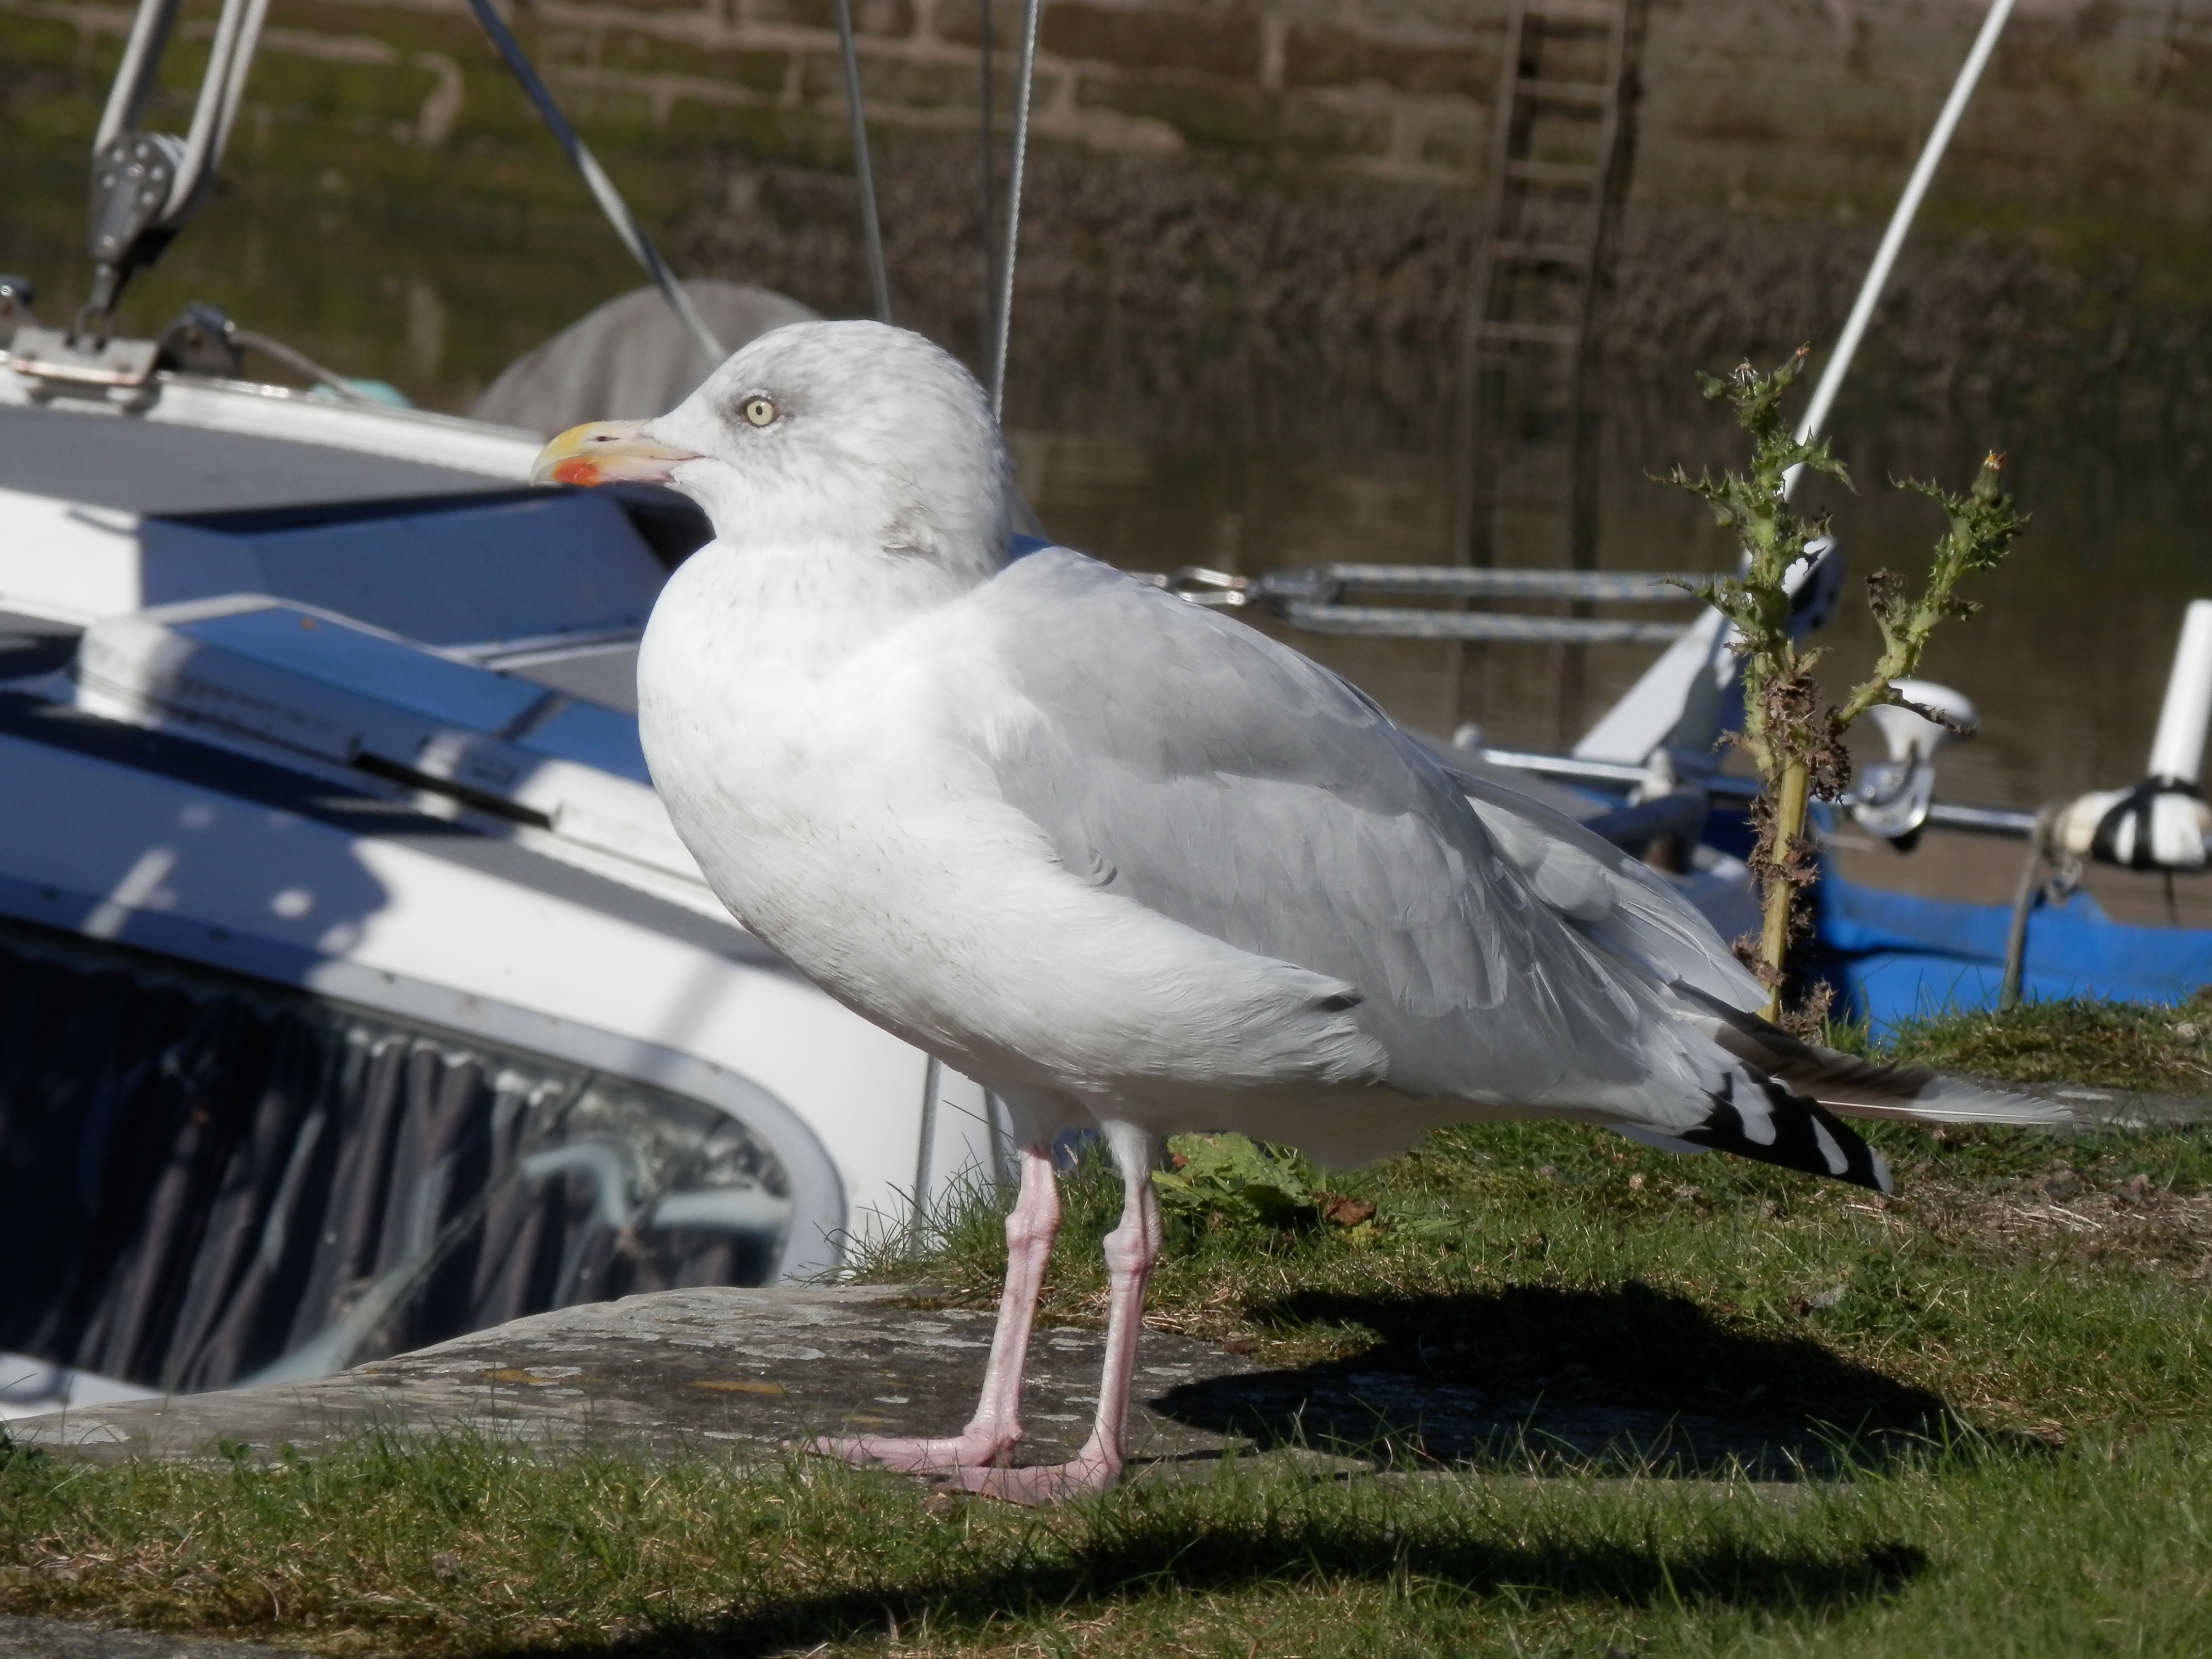
bird, white, animal, seabird, seagull, wildlife, gull, beak, fauna, vertebrate, charadriiformes, european herring gull